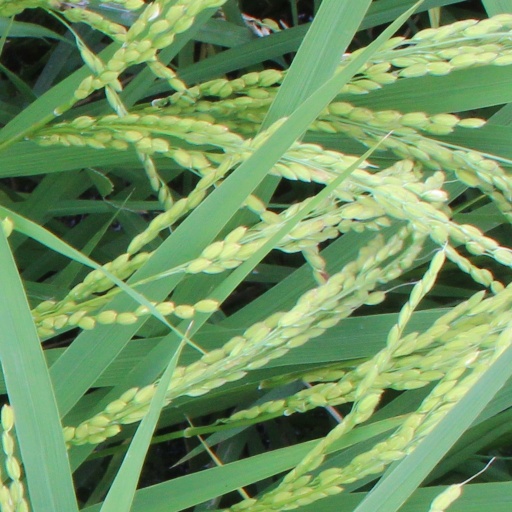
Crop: rice